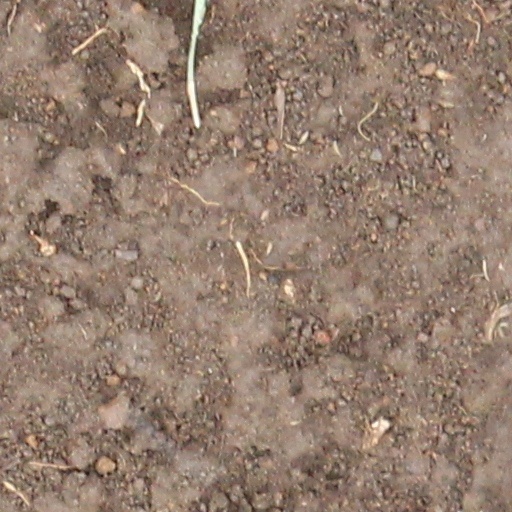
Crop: wheat